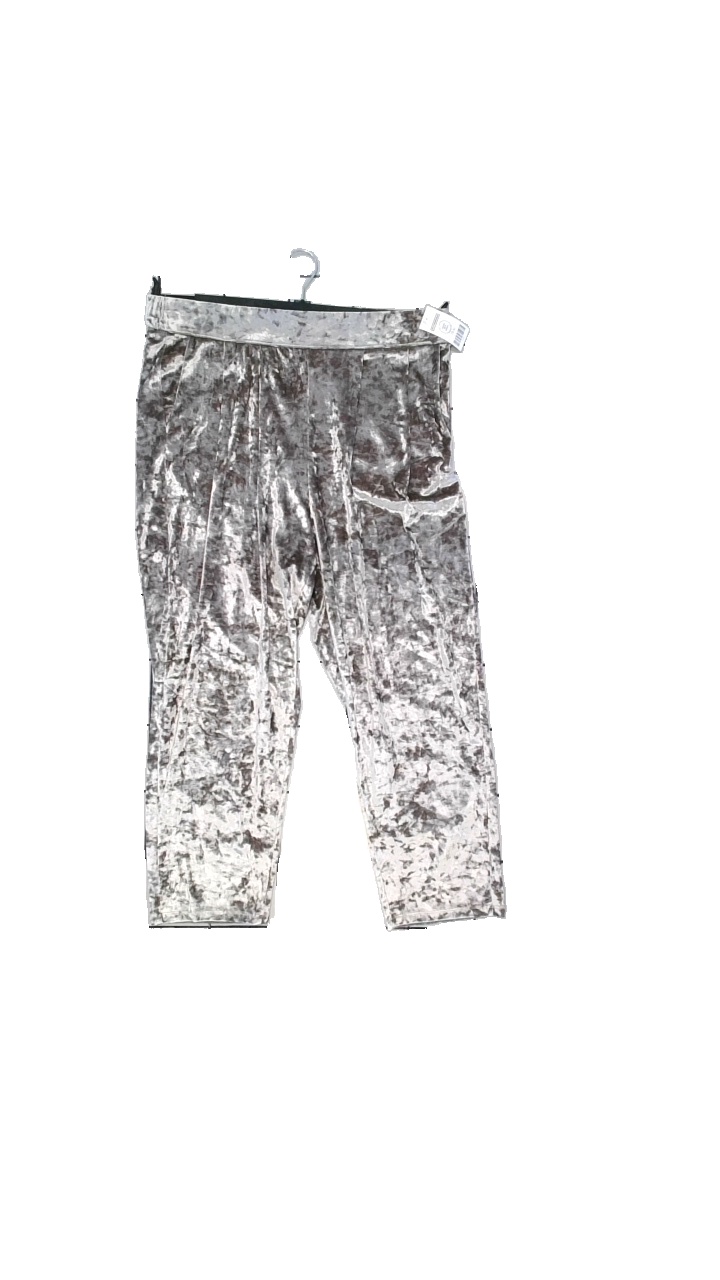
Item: Trousers (Ladies)
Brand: Lindex
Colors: White, Grey
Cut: Loose
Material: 90% polyester, 10% elastane
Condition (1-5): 5
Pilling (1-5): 4
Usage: Reuse
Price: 50-100